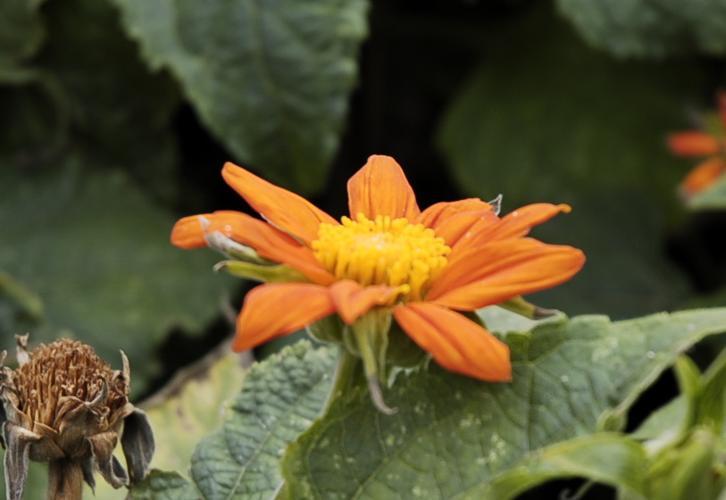
Label: orange dahlia